Vehicle license plates of the United States

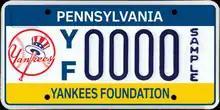
New York Yankees specialty plate issued by Pennsylvania

In each of the 50 U.S. states and the District of Columbia, motorists are given the option of extra-cost vanity plates (also known as personalized or prestige plates), which are license plates with a custom serial (sequence of letters or numbers). Generally, vanity plates may not contain profane or obscene messages, although standards as to what constitutes an unacceptable message vary widely among issuing jurisdictions. In California, motorists may order symbolsa heart, hand, plus sign, or staron one type of specialty plate. Other states, such as New Hampshire and North Carolina, also permit the use of certain punctuation symbols. The state of Virginia offers more than 200 unique designs for license plates. A tenth of all U.S. vanity plates are in Virginia (which has 1.6 million vanity plate registrations), giving it the highest concentration of vanity plates issued by a state.